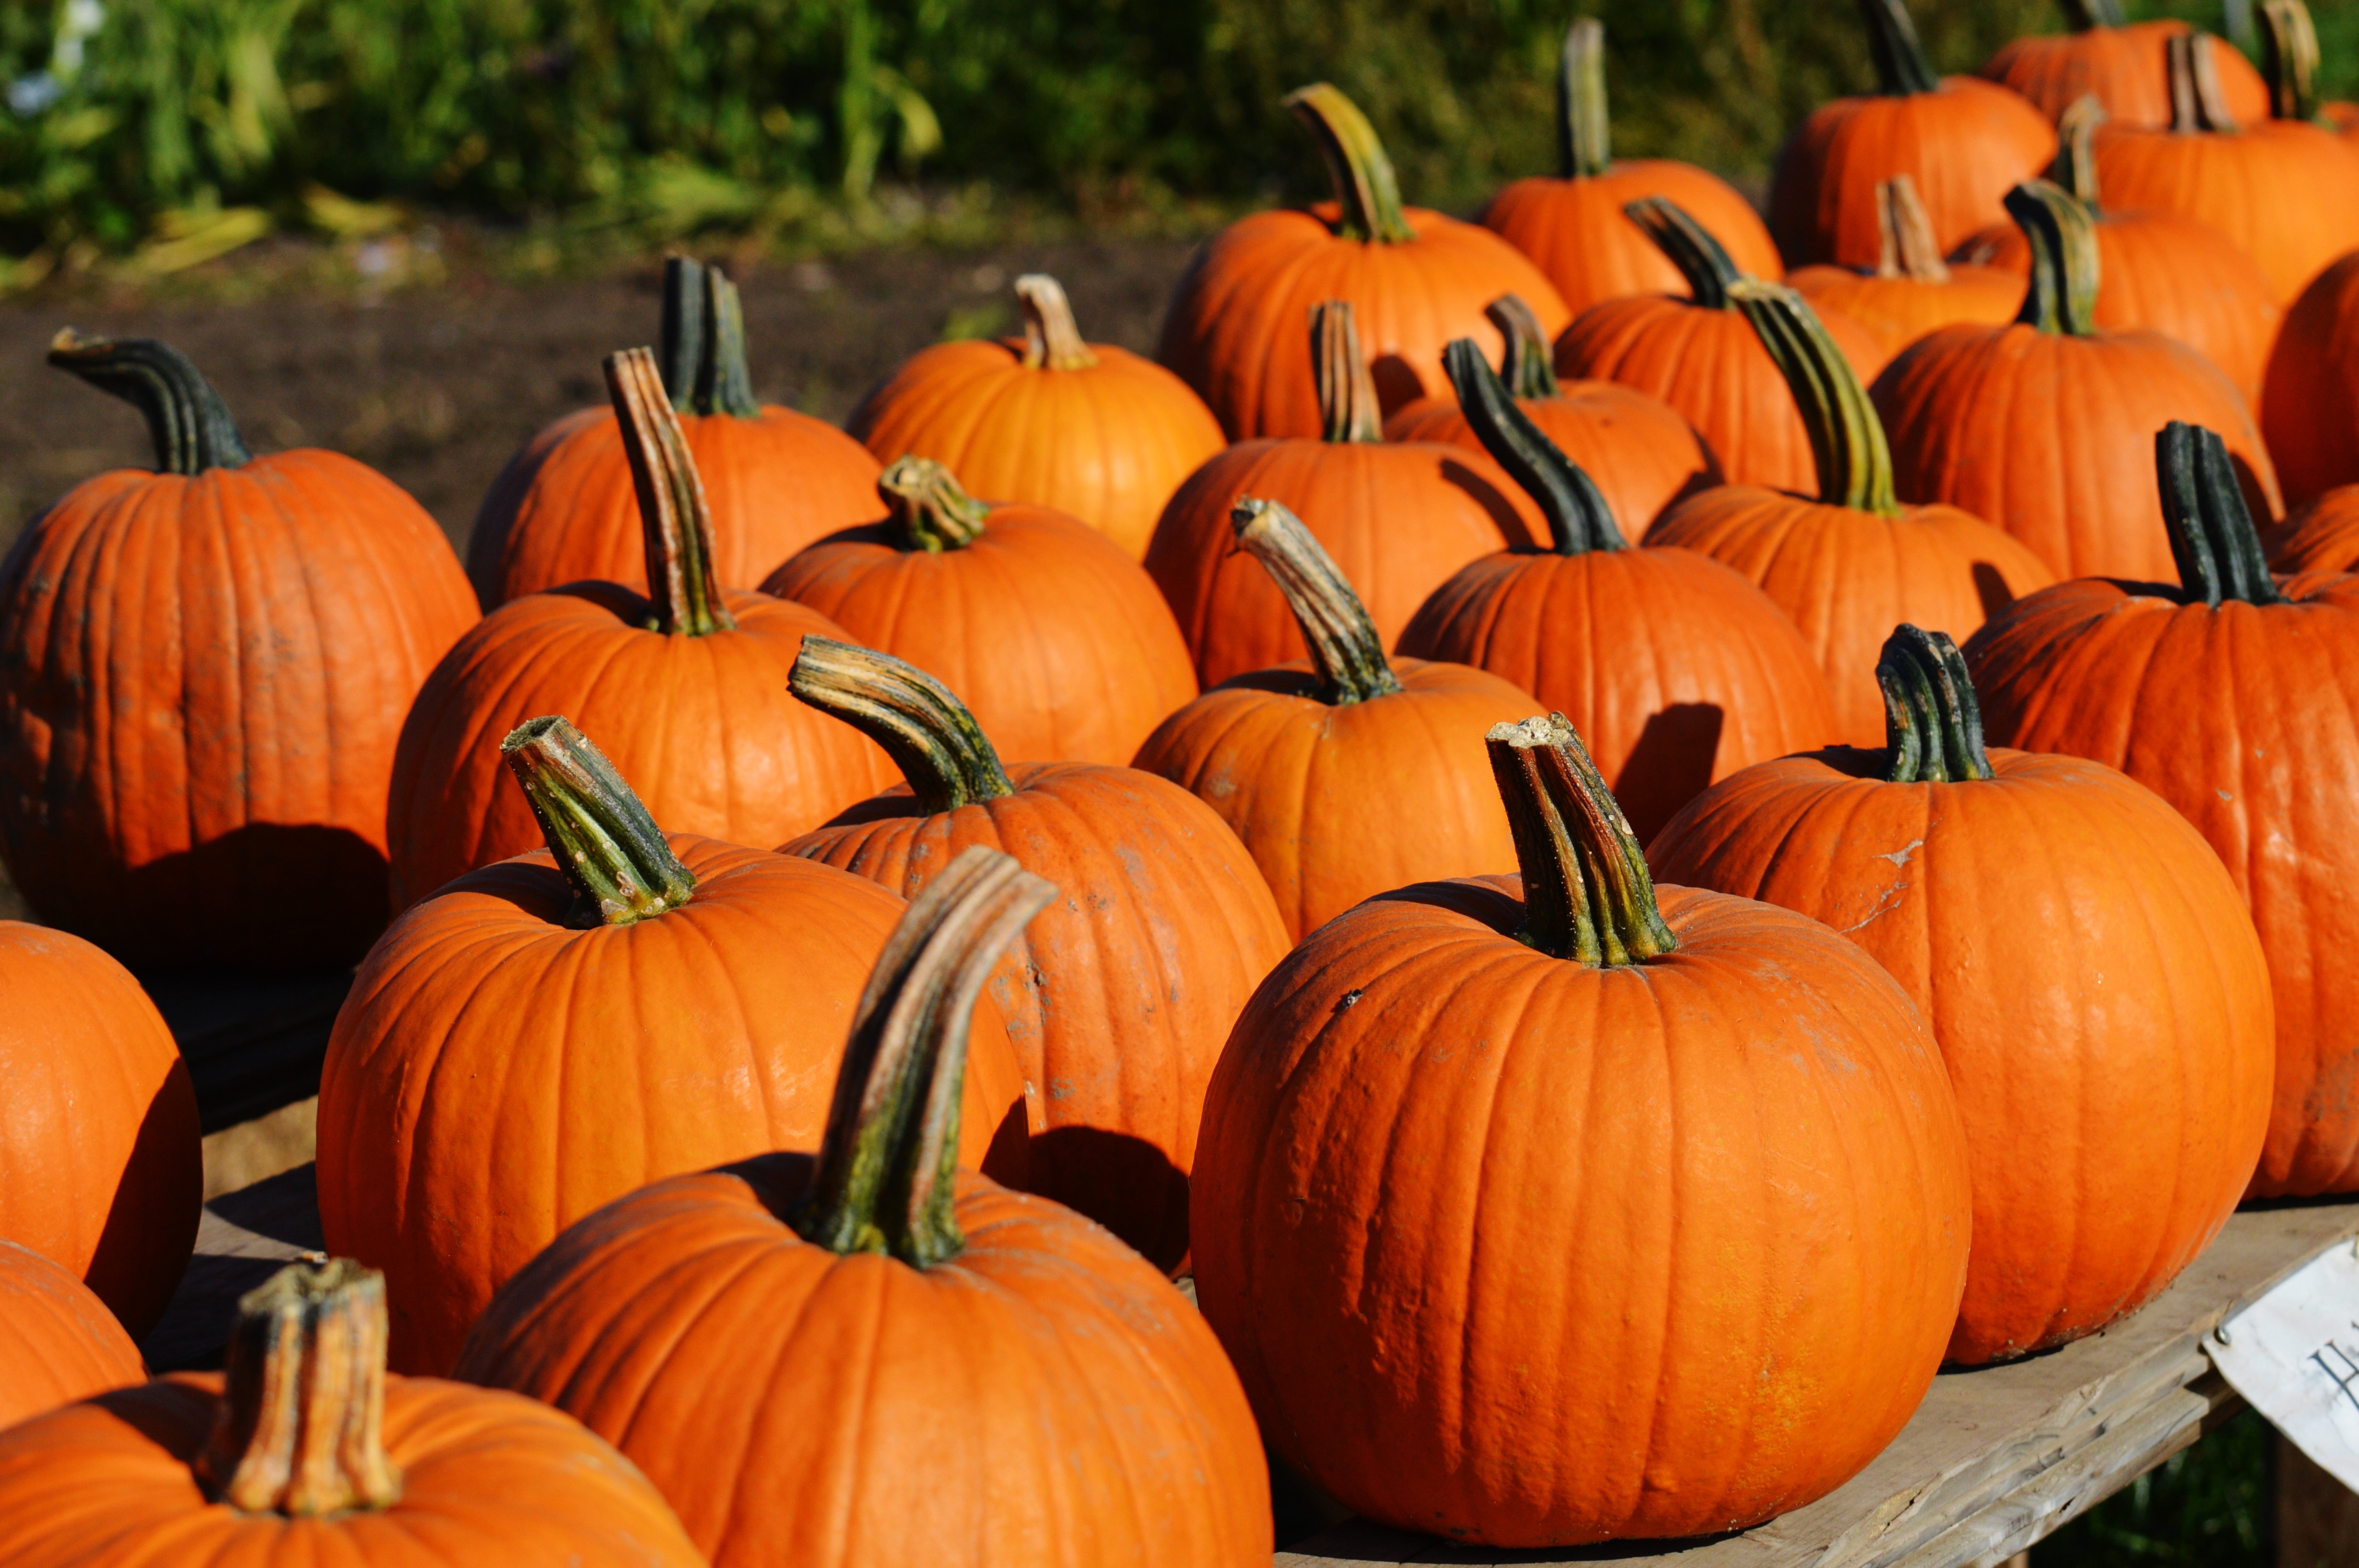
decoration, orange, produce, autumn, pumpkin, halloween, season, gourd, carve, jack o lantern, calabaza, carving, october, pumpkins, cucurbita, autumn decoration, pumpkin festival, winter squash